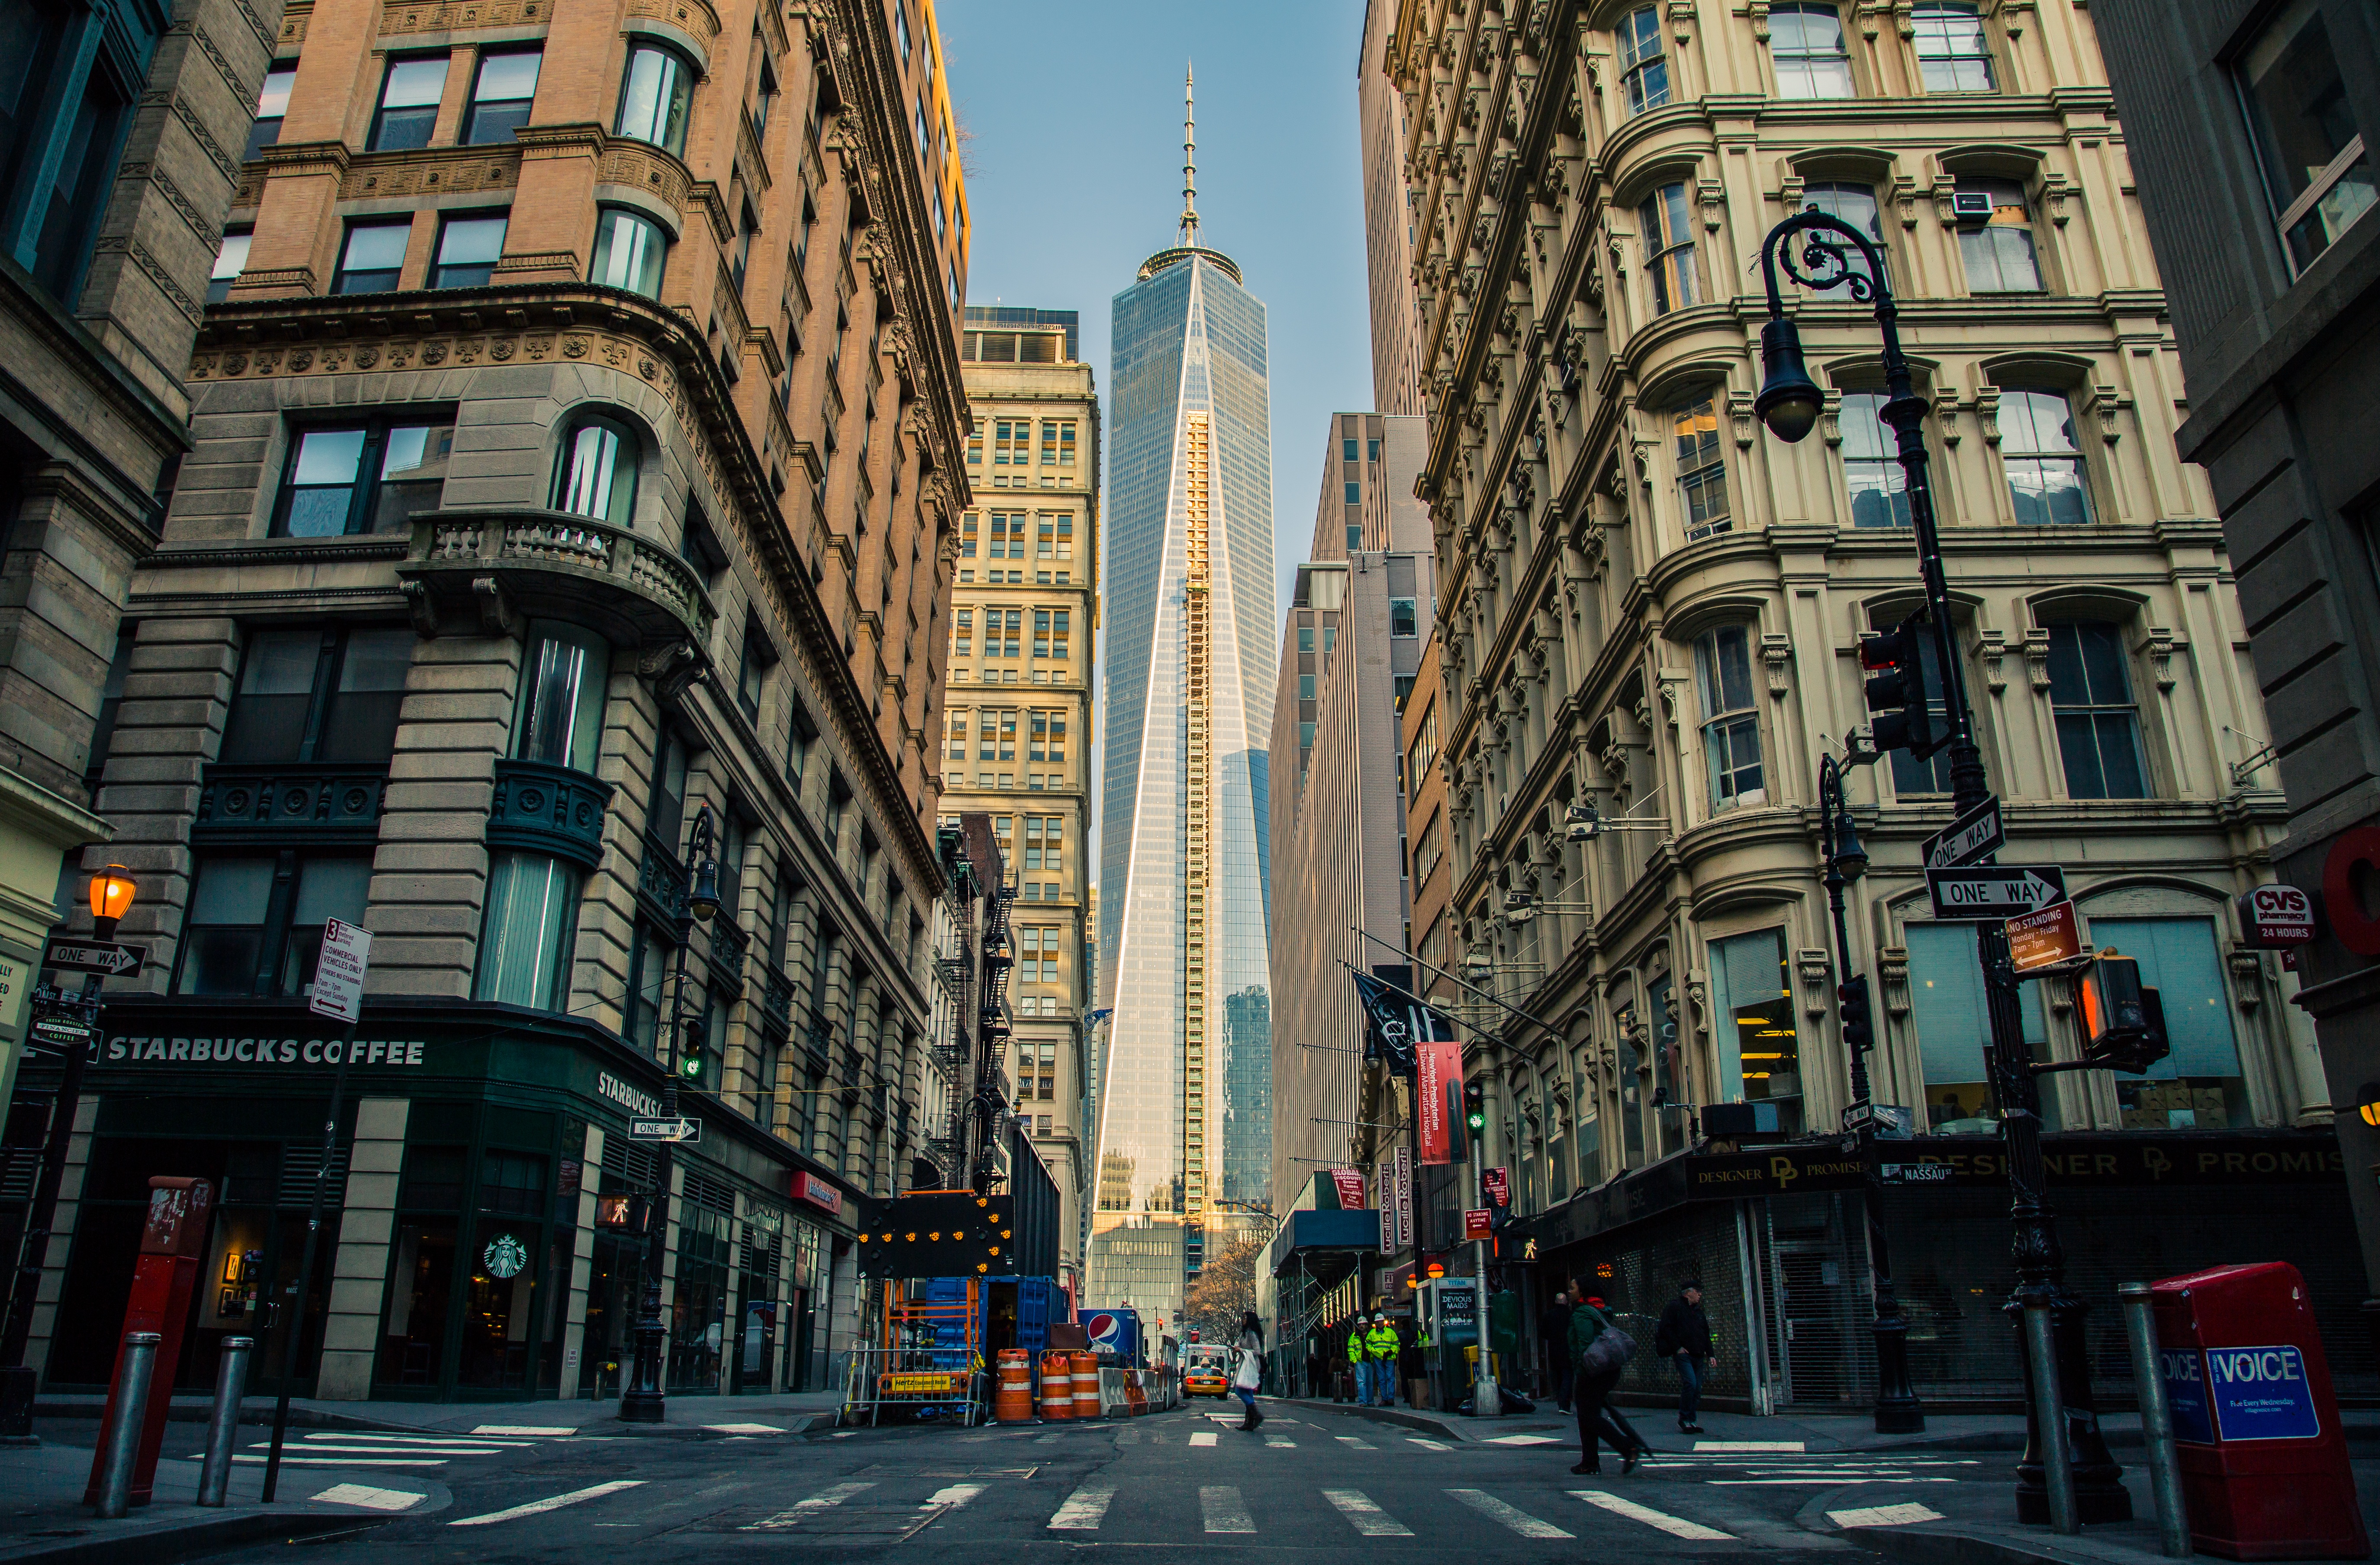
pedestrian, architecture, road, street, town, building, alley, city, skyscraper, manhattan, cityscape, downtown, landmark, facade, lane, infrastructure, metropolis, neighbourhood, urban area, human settlement, metropolitan area